Bawarij

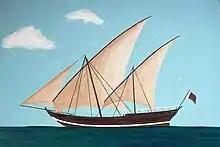
Bawarij gained their name from Barija, a type of Dhow.

Bawarij were pirates from India and Sindh, who were named for their distinctive "barja" warships (which means "large vessels of war" in Arabic) who were active between 251 and 865 AD. They looted Arab shipping bound for the Indian subcontinent and China, but entirely converted to Islam during the rule of the Samma dynasty (1335–1520). They are mentioned by Ma'sudi as frequenting the pirate den at Socotra and other scholars describes them as pirates and sailors of Sindh. Their frequent piracy and the incident in which they looted two treasure ships coming from Ceylon became the casus belli for the Umayyad conquest of Sindh.